Volcanoes of Kamchatka

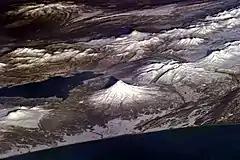
This astronaut photograph illustrates some of the volcanoes on Russia's Kamchatka Peninsula.

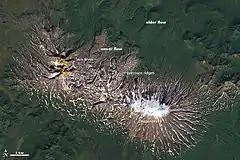
This Landsat photo illustrates volcanic features of recent flows at Zhupanovsky and Dzenzursky volcanoes.

The volcanoes of Kamchatka are a large group of volcanoes situated on the Kamchatka Peninsula, in eastern Russia. The Kamchatka River and the surrounding central side valley are flanked by large volcanic belts containing around 160 volcanoes, 29 of them still active. The peninsula has a high density of volcanoes and associated volcanic phenomena, with 29 active volcanoes being included in the six UNESCO World Heritage List sites in the Volcanoes of Kamchatka group, most of them on the Kamchatka Peninsula.